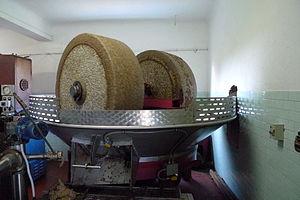
La liste des huiles d'olive italiennes recense les huiles d'olive issues de l'espèce Olea europaea produitent dans les différentes régions italiennes.